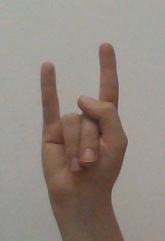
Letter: la